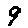
Label: 9